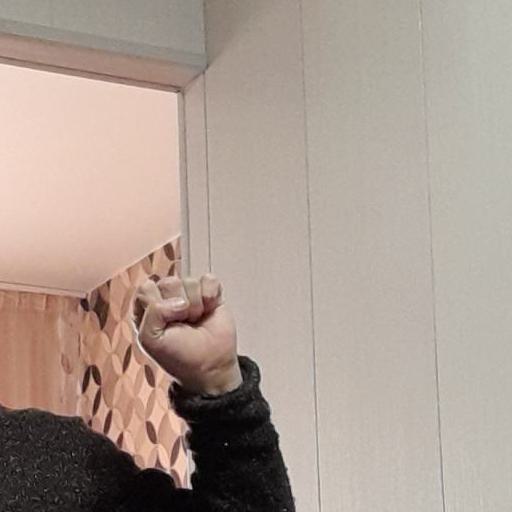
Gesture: fist